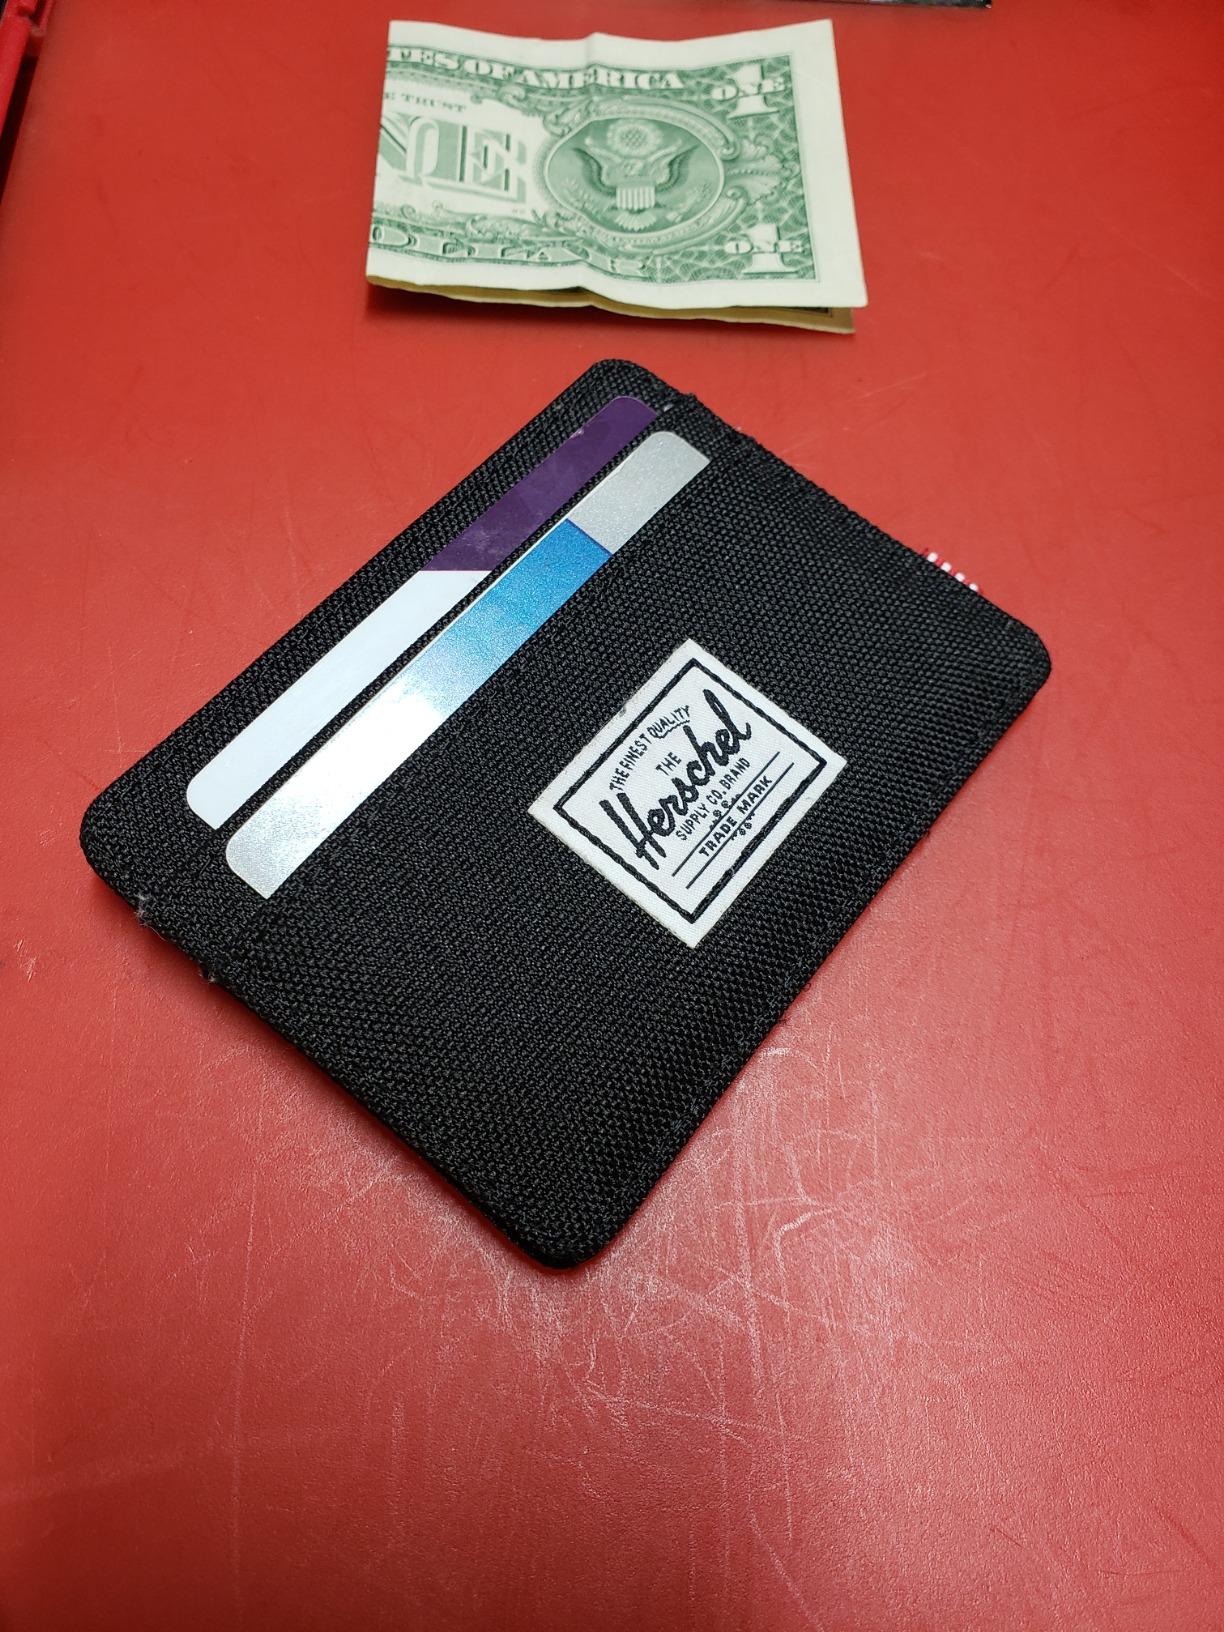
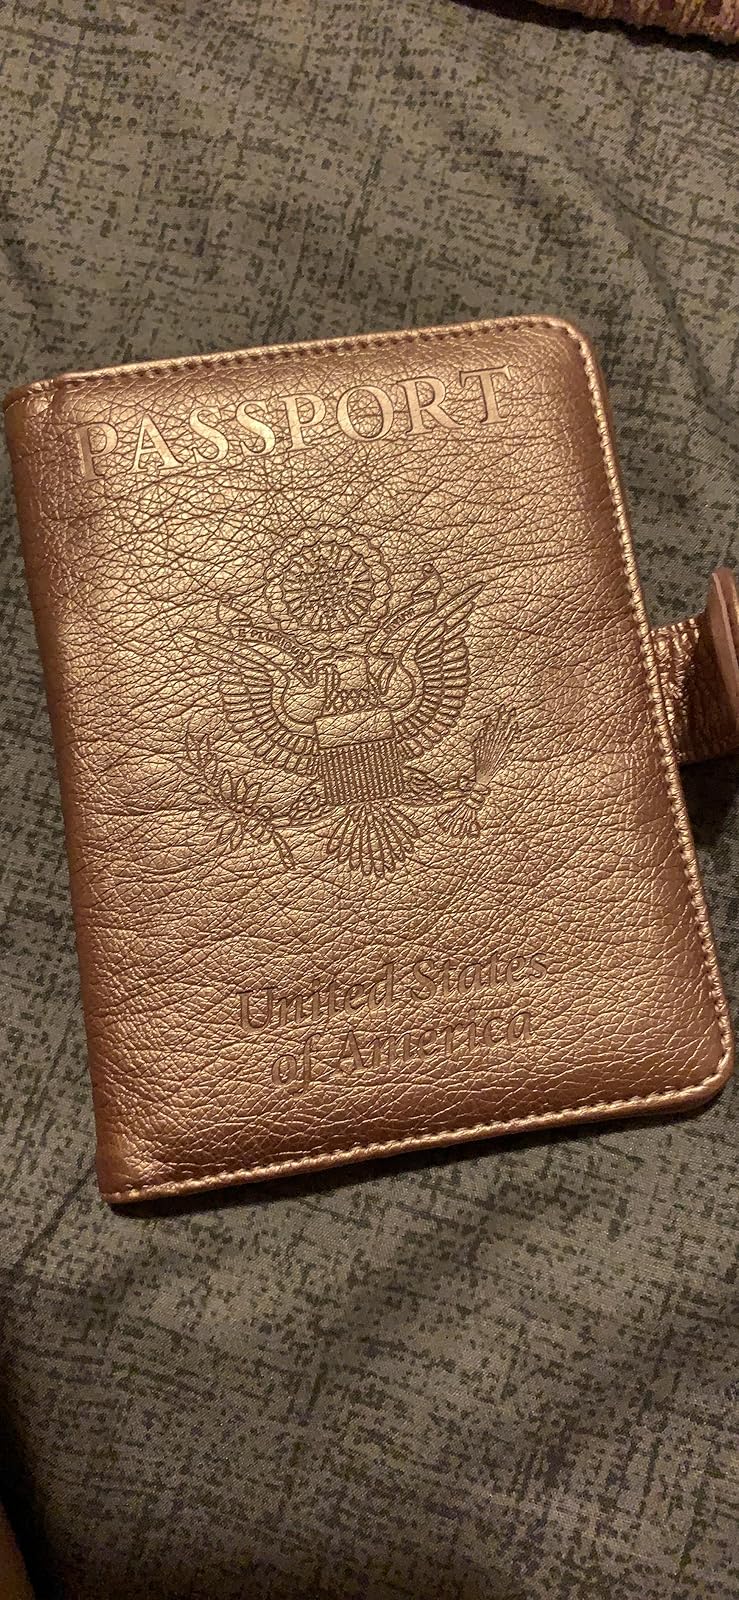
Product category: accessories_wallet
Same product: no